Northrop Grumman

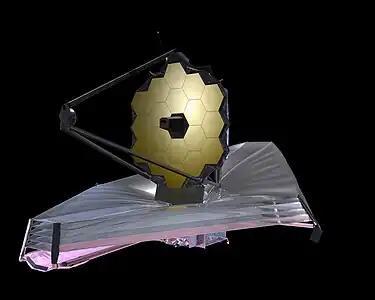
Rendering of the $8.7B James Webb Space Telescope

In January 2008, Northrop Grumman combined its Newport News and Ship Systems sectors into a new business unit named Northrop Grumman Shipbuilding. On March 31, 2011, this was spun off as Huntington Ingalls Industries, Inc..